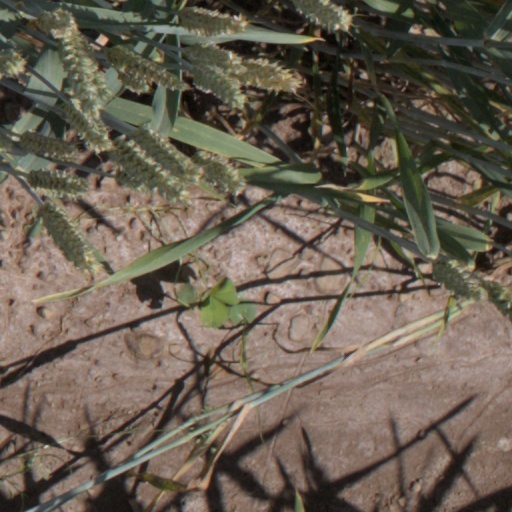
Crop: wheat